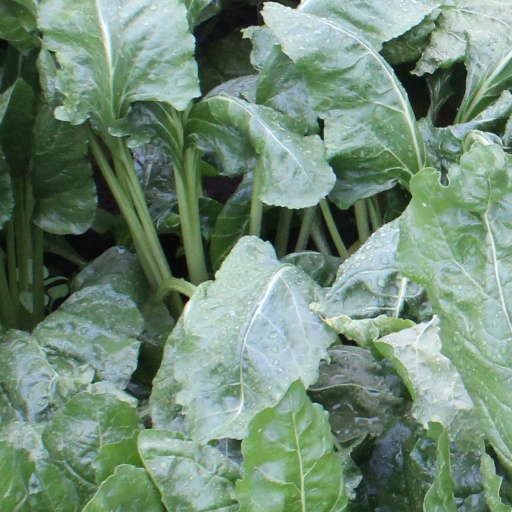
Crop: sugar beet